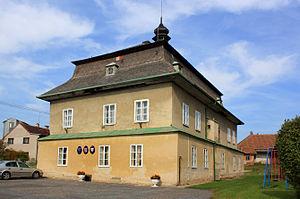
Borovnice est une commune du district de Rychnov nad Kněžnou, dans la région de Hradec Králové, en République tchèque. Sa population s'élevait à 377 habitants en 2017.